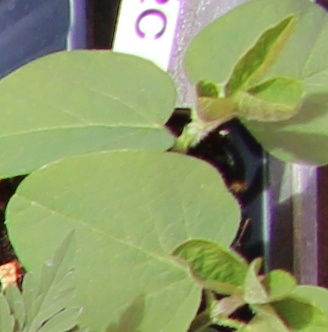
Label: Soybean